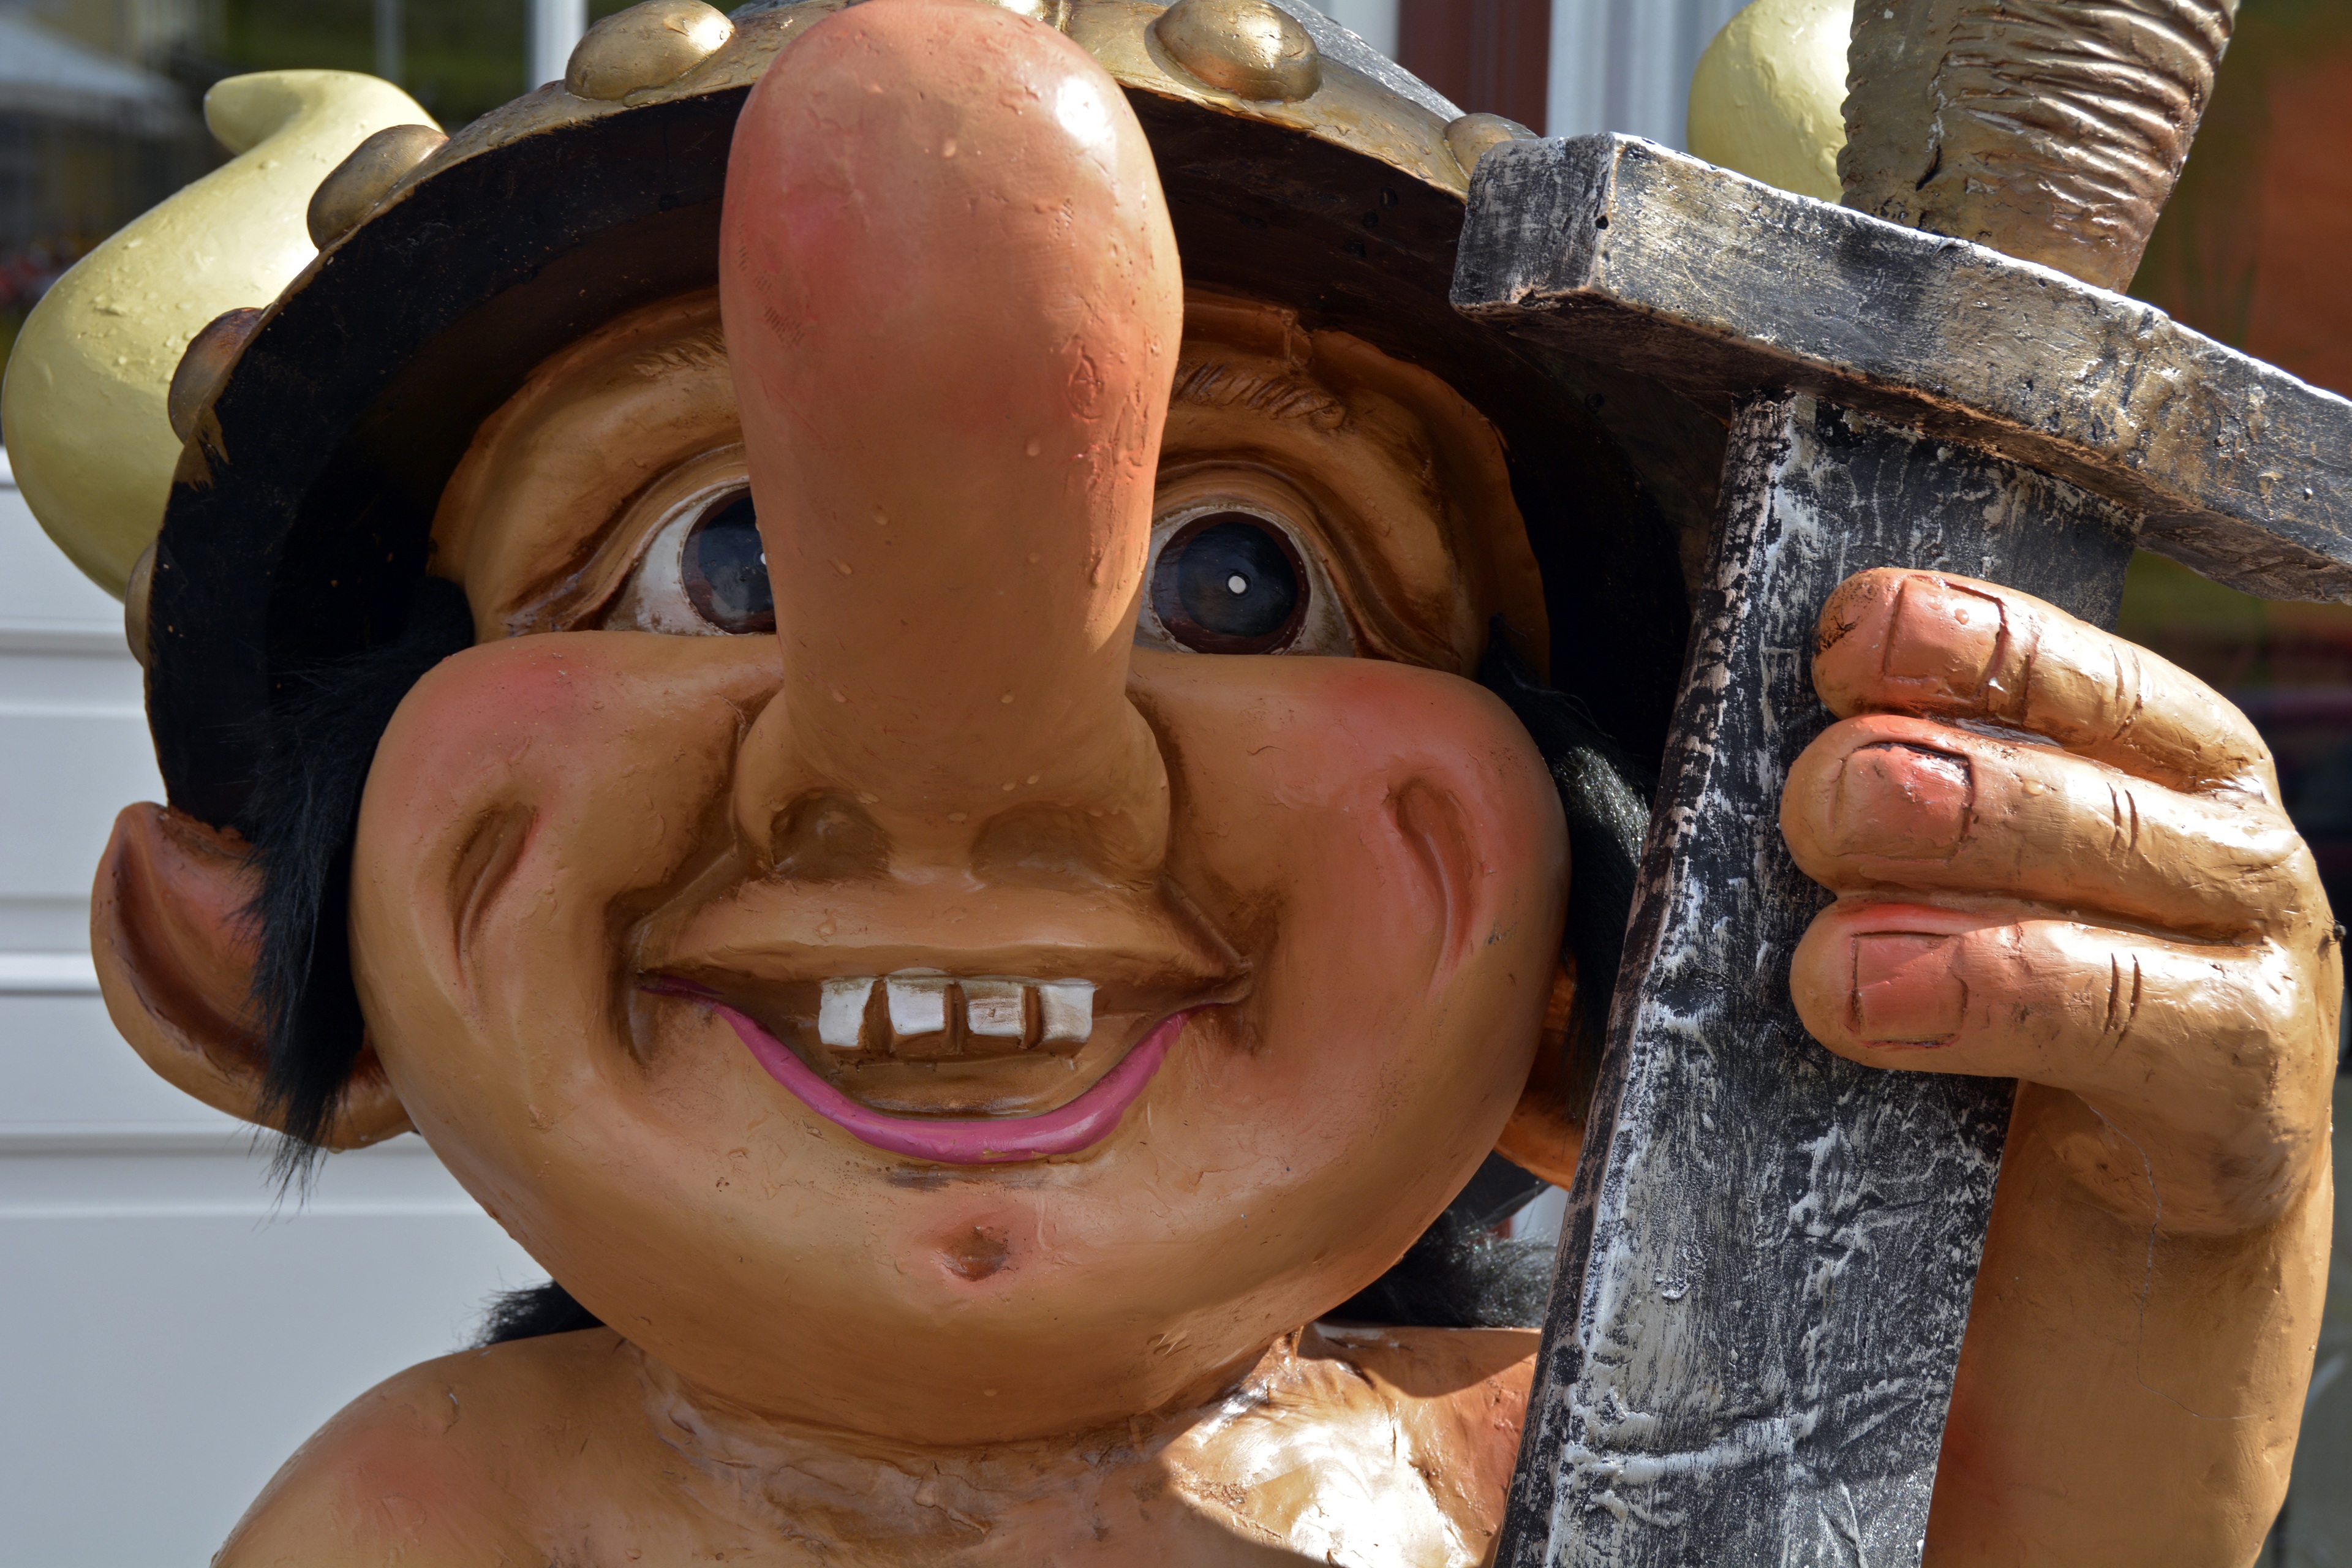
statue, decoration, color, child, smile, laugh, mouth, fig, sword, face, sculpture, nose, art, fun, temple, head, skin, caricature, image, organ, carving, costume, viking